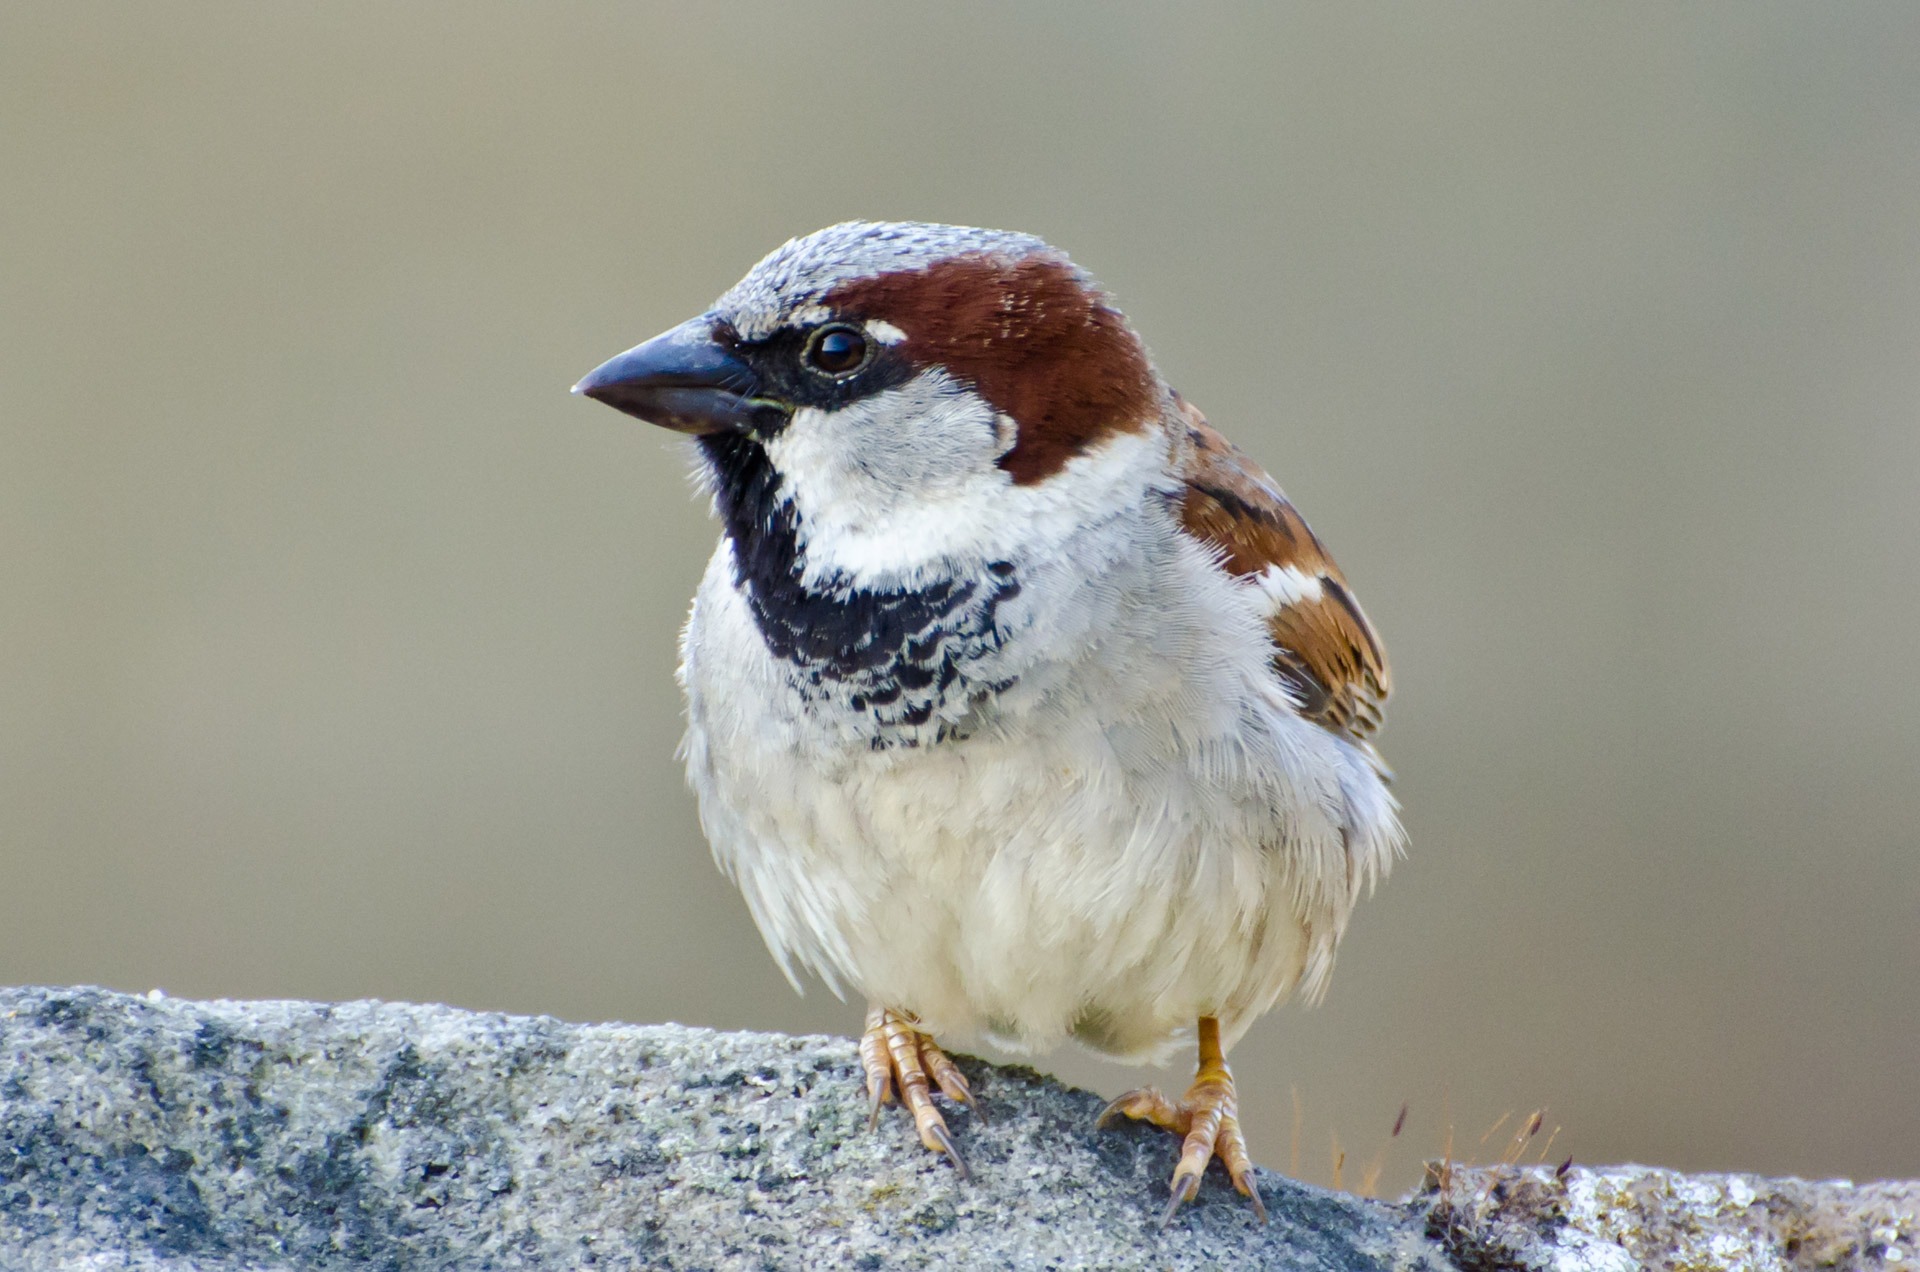
nature, outdoor, wilderness, bird, wing, animal, fly, wildlife, wild, beak, mammal, freedom, feather, avian, fauna, majestic, close up, wings, vertebrate, creature, sparrow, finch, brambling, aviator, house sparrow, old world flycatcher, perching bird, emberizidae, cinclidae